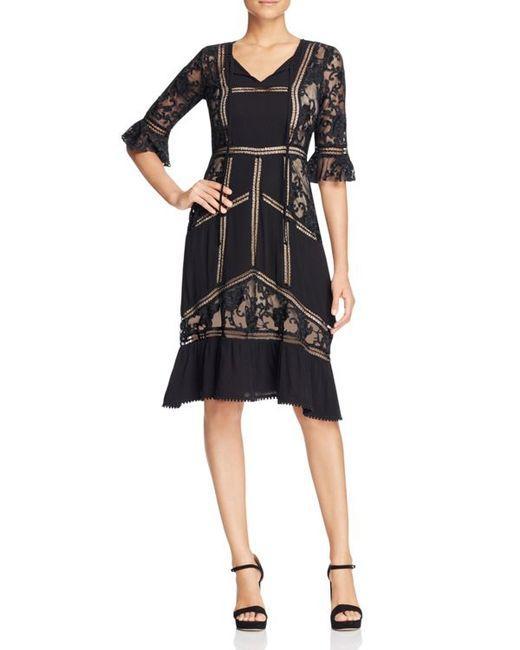
Fit und Flare Jerseykleid für Damen